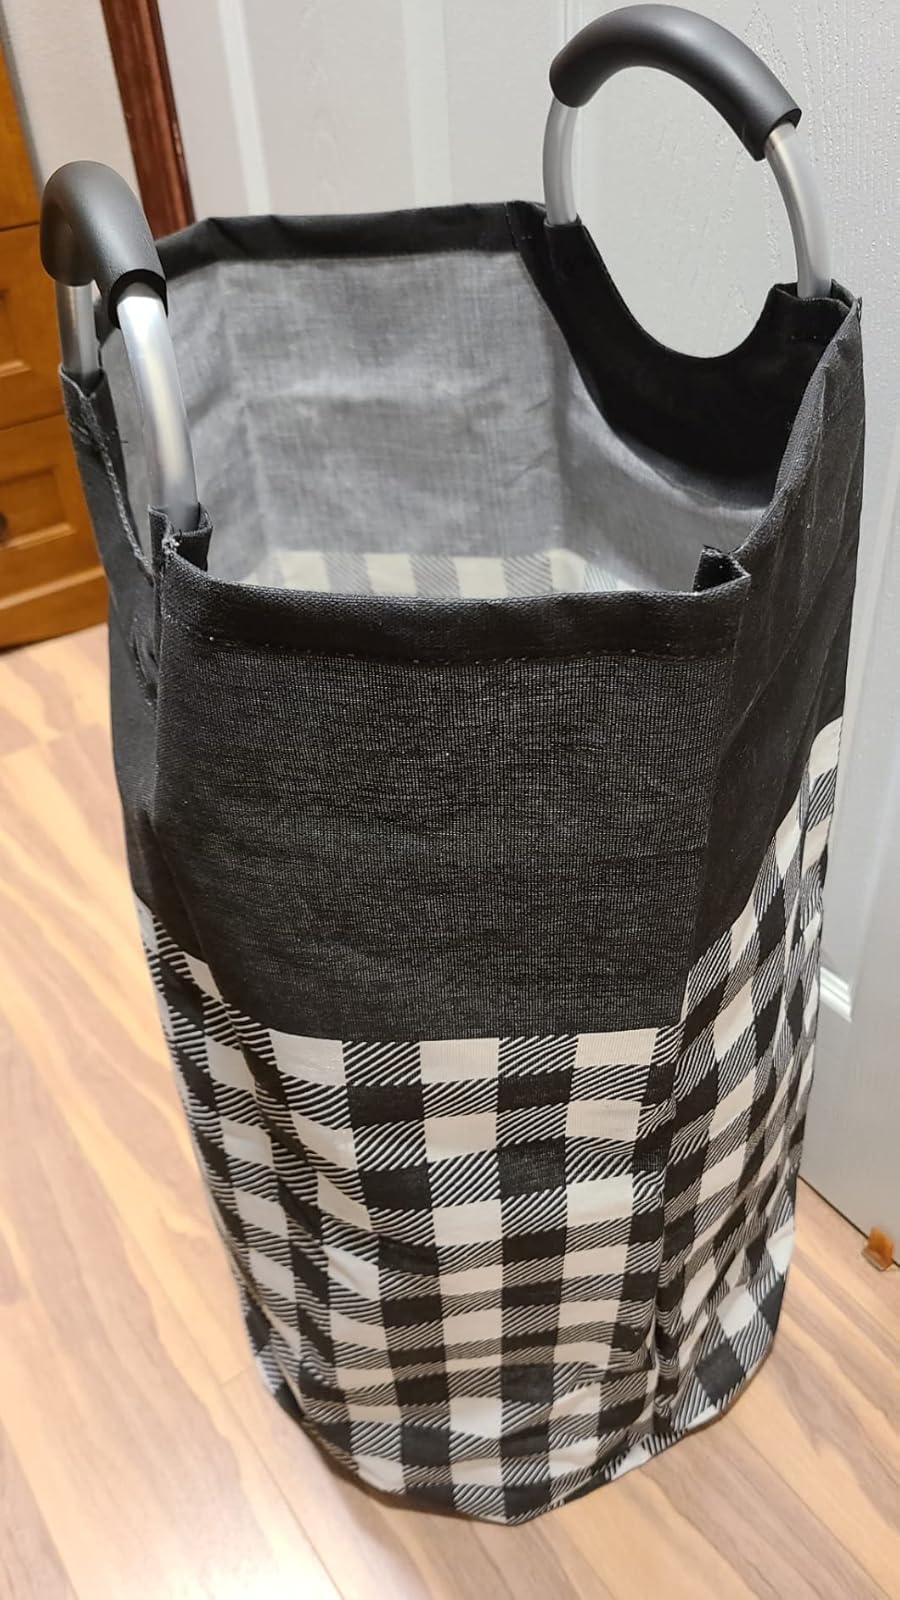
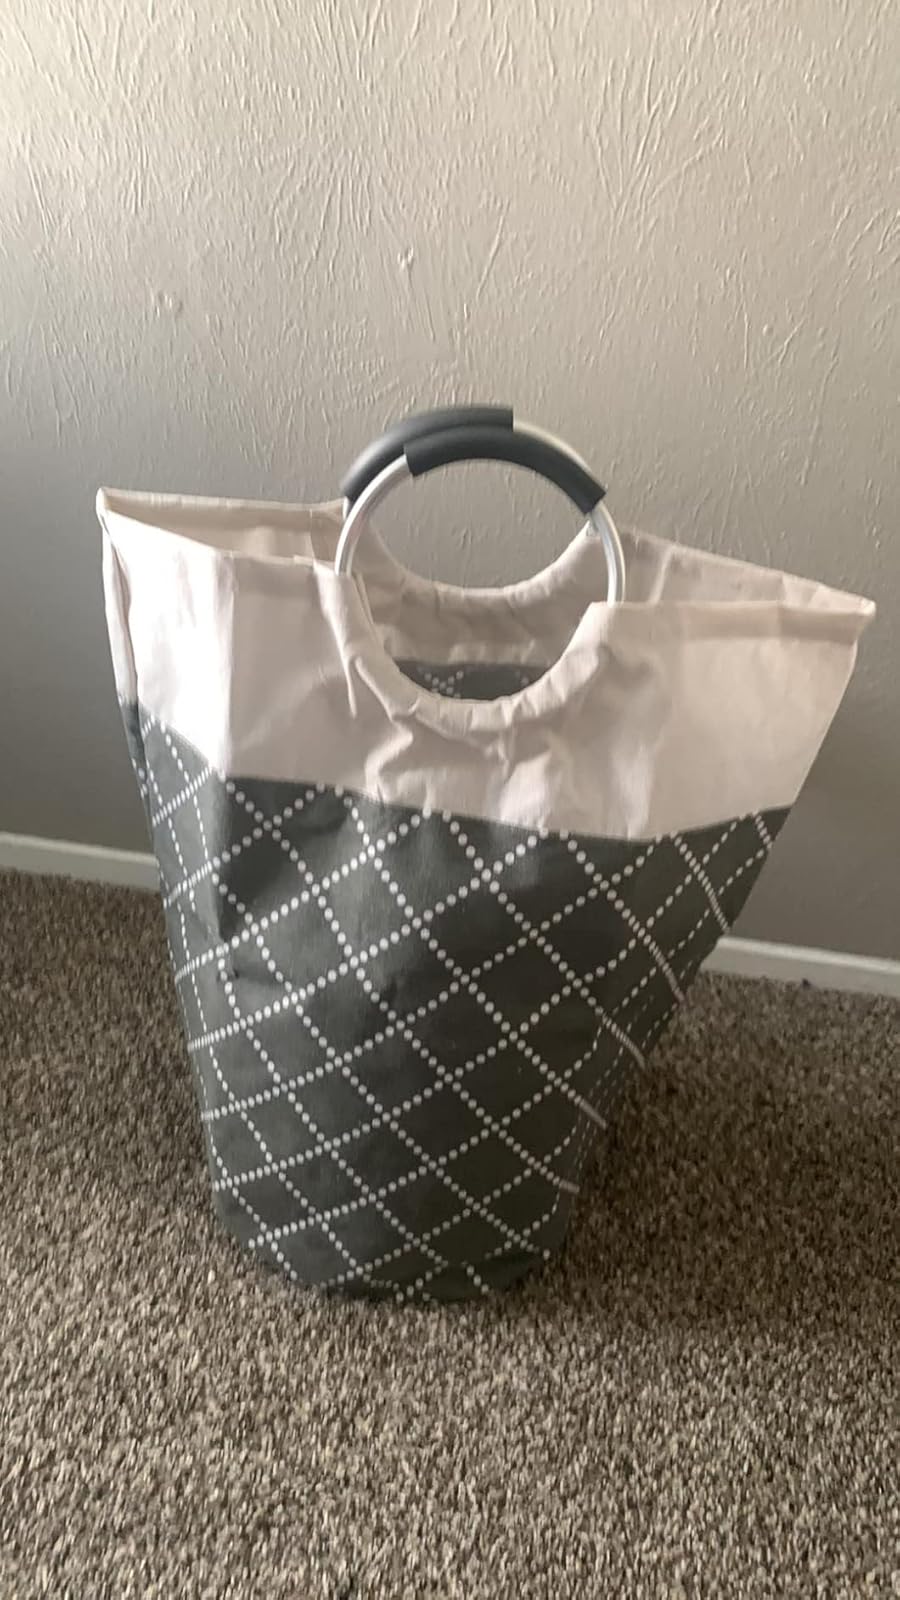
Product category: items_hamper
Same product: no